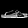
Label: Sandal